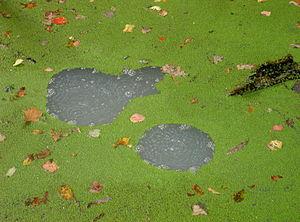
Saint-Parize-le-Châtel est une commune française, située dans le département de la Nièvre en région Bourgogne-Franche-Comté.